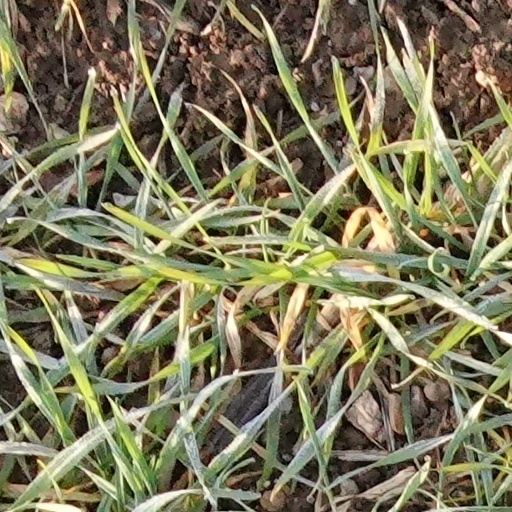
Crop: wheat